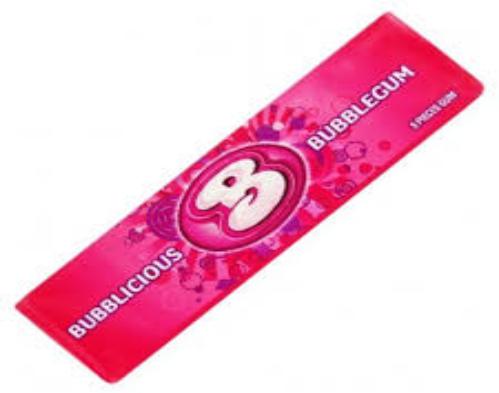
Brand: Bubblicious
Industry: Food